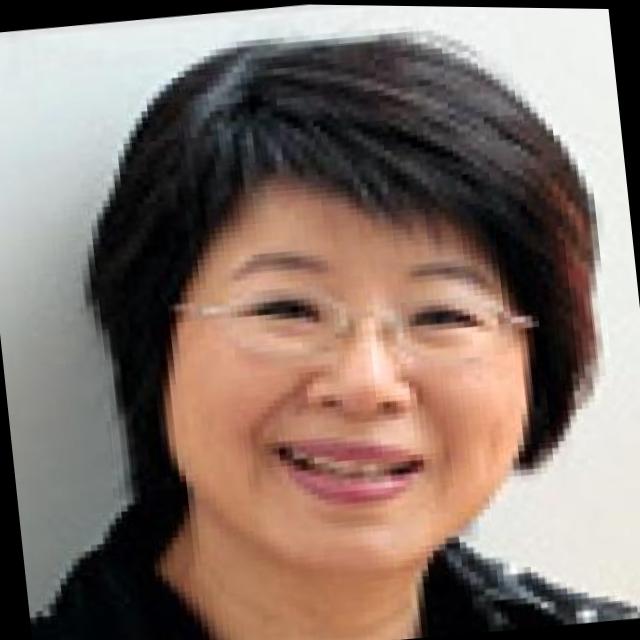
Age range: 45-64